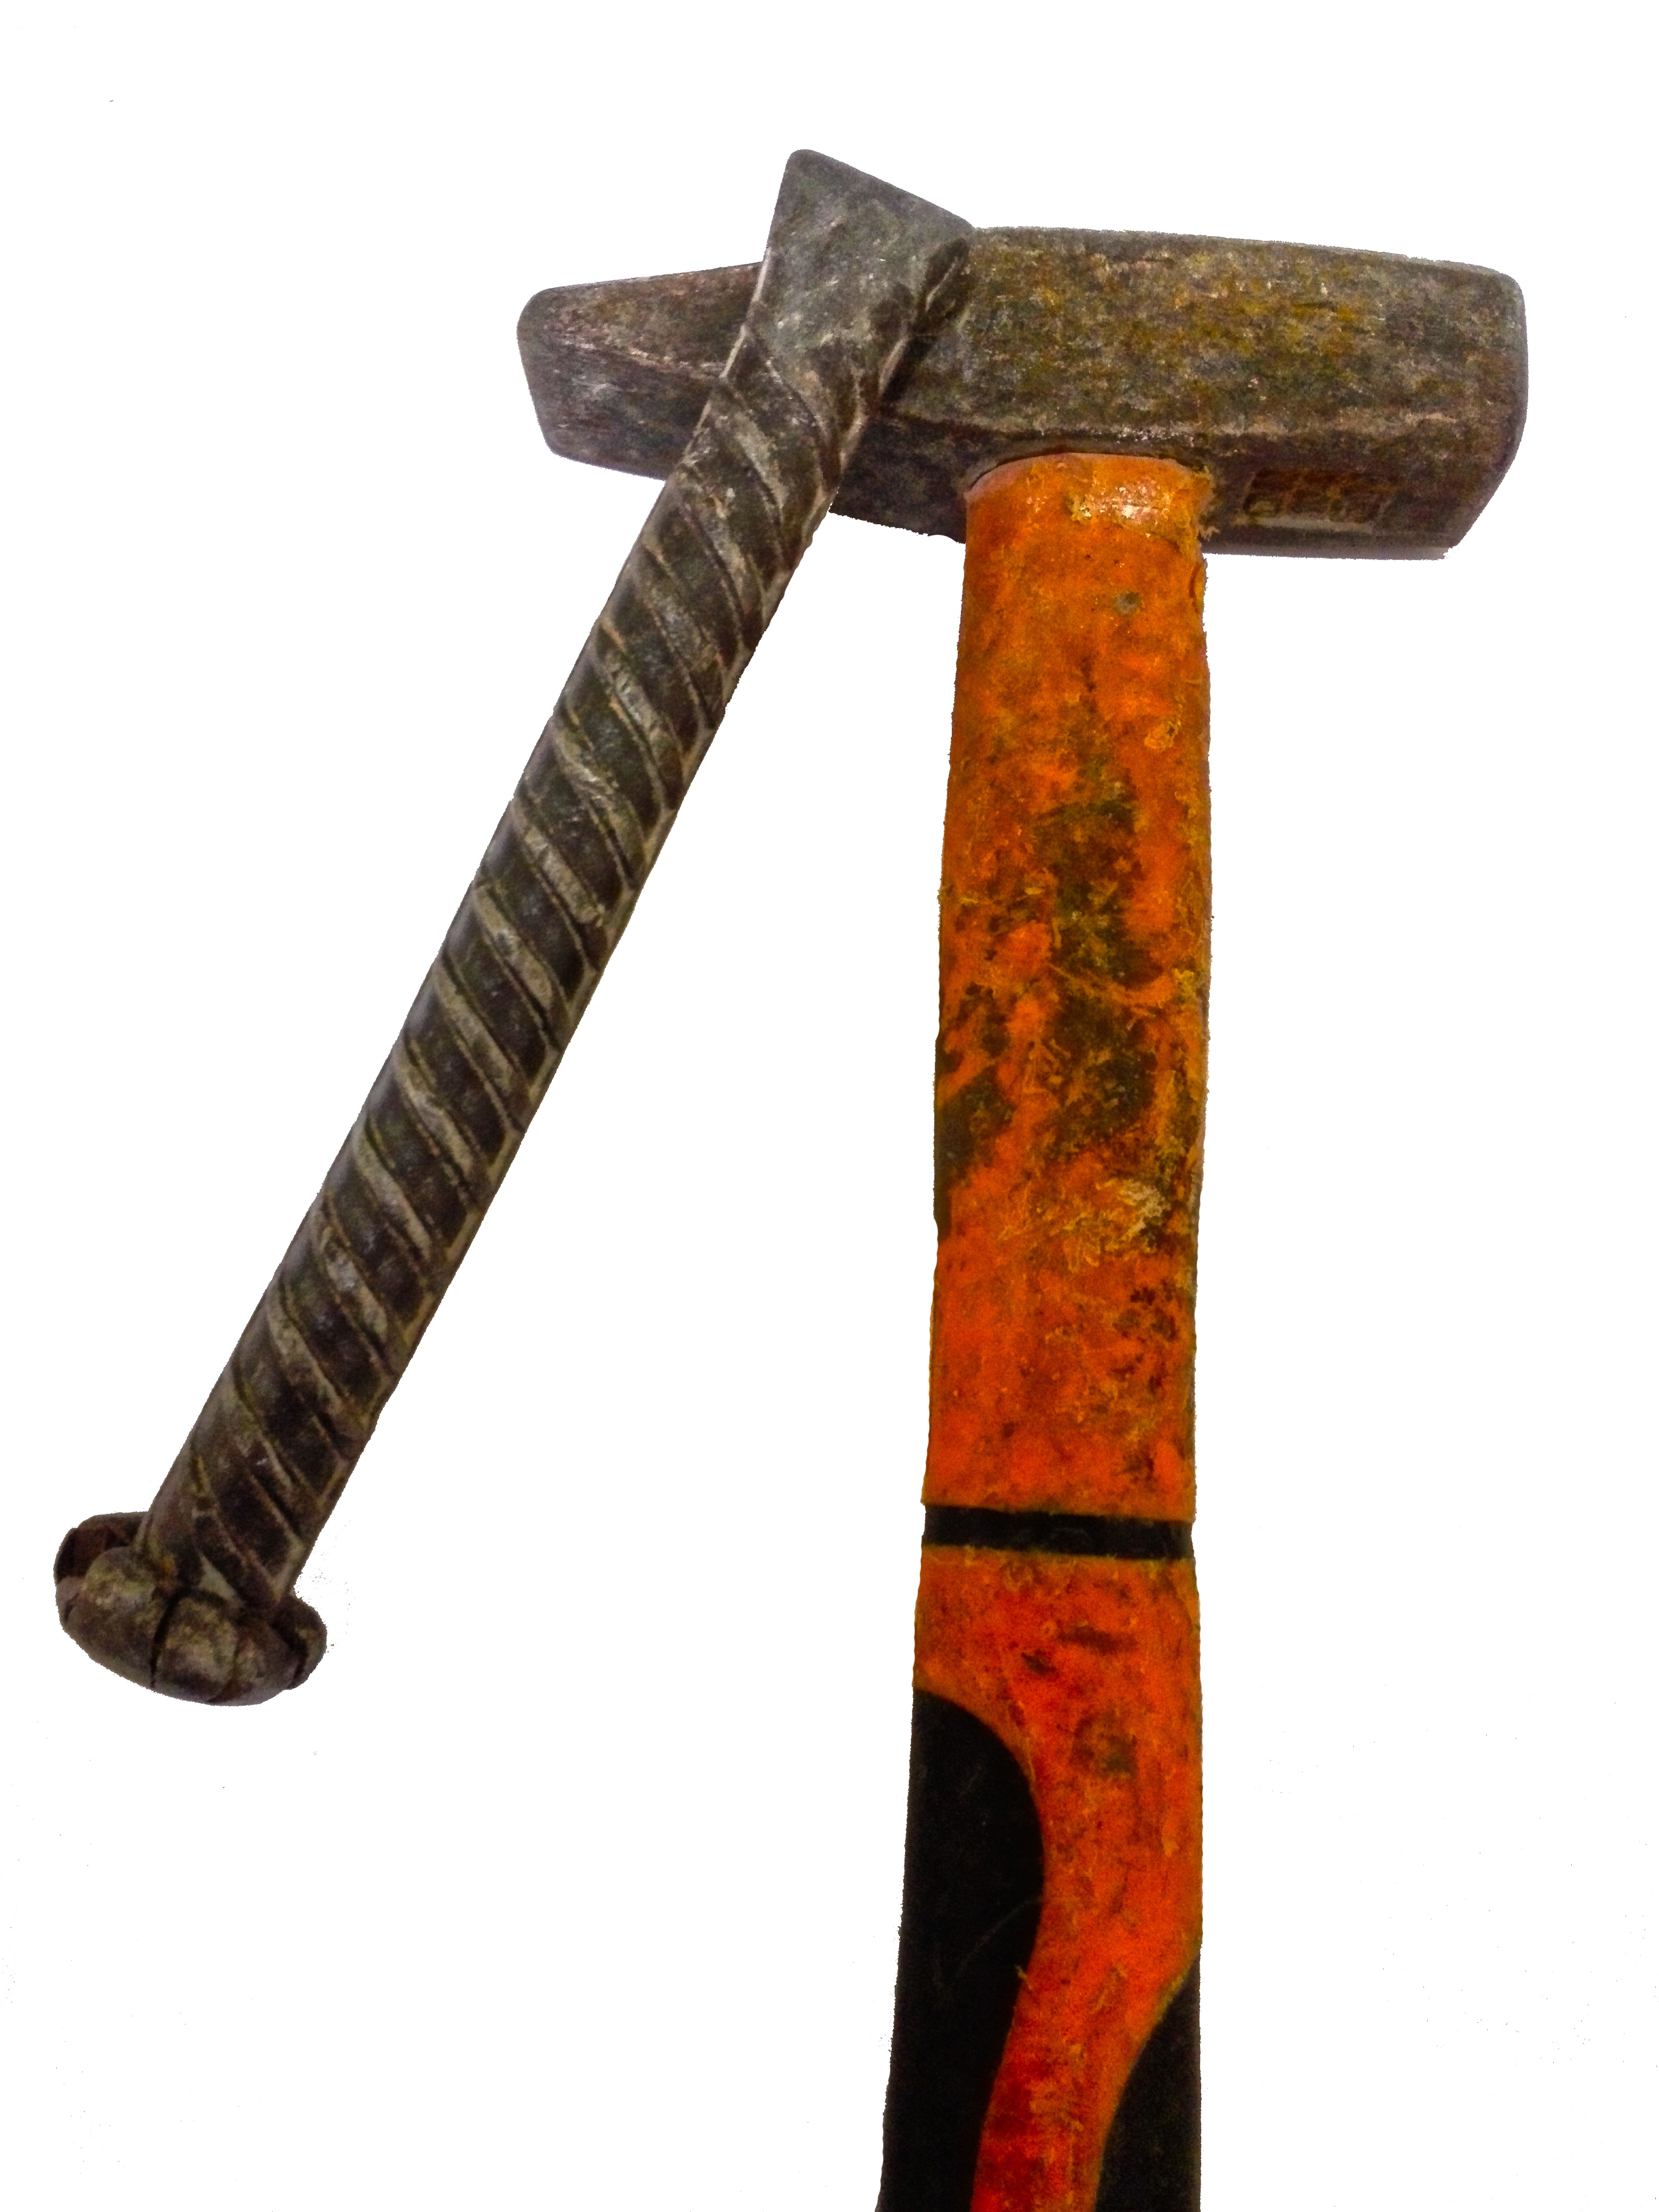
work, building, tool, repair, hammer, weapon, product, tools, cold chisel